FreeSurfer

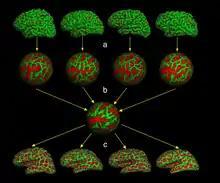
FreeSurfer morphs cortical surfaces onto spheres to aide in inter-subject comparisons.

The FreeSurfer processing stream is controlled by a shell script called "recon-all". The script calls component programs that organize raw MRI images into formats easily usable for morphometric and statistical analysis. FreeSurfer automatically segments the volume and parcellates the surface into standardized regions of interest (ROIs). Freesurfer uses a morphed spherical method to average across subjects for statistical (general linear model) analysis with the mri_glmfit tool.